Patriot League

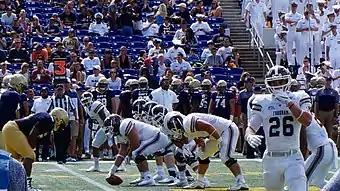
Fordham vs. Navy at Navy–Marine Corps Memorial Stadium, 2016

The Patriot League prohibited athletic scholarships for football from its founding (as the Colonial League) until the league presidents voted to approve football scholarships starting with the 2013 recruiting class. Since then, each school has been allowed no more than the equivalent of 15 scholarships to incoming football players in any given season. With the transition to scholarship football having been completed in 2016, each school is now allowed a maximum of 60 scholarship equivalents per season, three short of the NCAA FCS maximum. However, Georgetown does not offer scholarships.